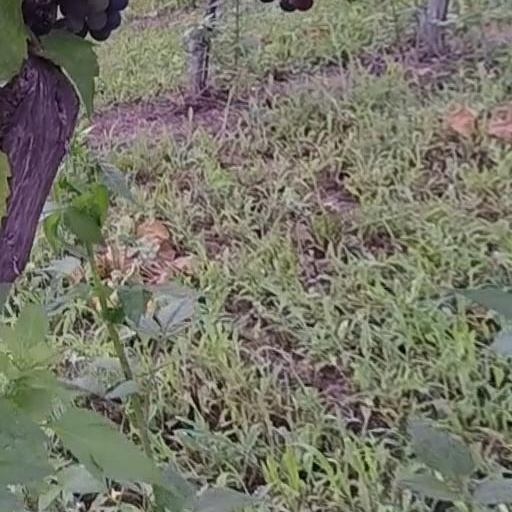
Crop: grape